Hällekis

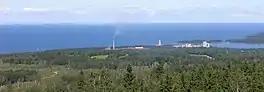
Hällekis with its industries viewed from Mount Kinnekulle

A mill was established in the village in the 18th century. With the availability of limestone nearby this was developed into a cement plant purchased in 1913 by Skånska Cement, the mother company of AB Skånska Cementgjuteriet, now known as Skanska. The factory closed in 1979.